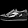
Label: Sneaker